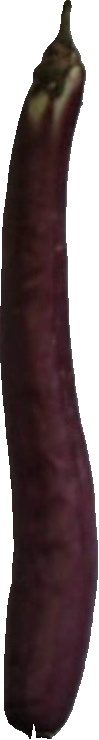
Label: eggplant_long_1